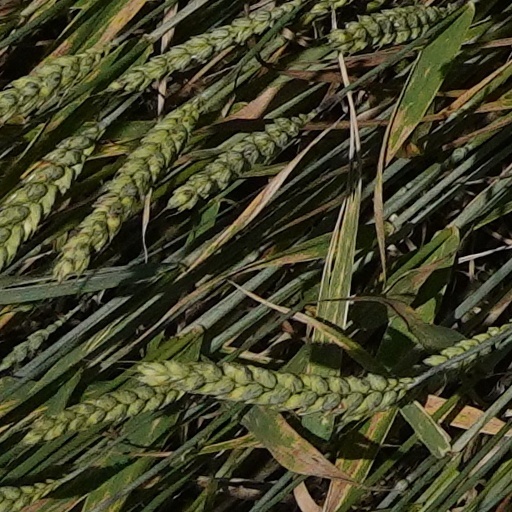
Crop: wheat